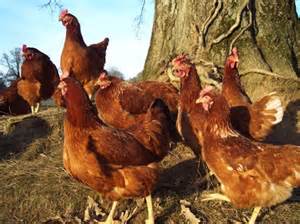
Label: chicken